Mississippi River and Bonne Terre Railway

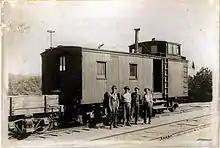
M.R. & B.T. Caboose No 3

The M.R. & B.T. was incorporated for a term of 50 years on May 11, 1888, under the provisions of Chapter 21, Articles 1 and 2, of the revised statutes of Missouri. The incorporators were nominees of the St. Joseph Lead Company. The avowed purpose of the corporation was to construct, operate, and maintain a standard or broad gauge railroad, extending in a northerly direction from Bonne Terre, St. Francois County, through St. Francois and Jefferson Counties, in Missouri, to a point on the Mississippi River now known as Riverside. The proposed line was long, and the authorized capital stock had the value of $10,000 per mile, or $300,000.